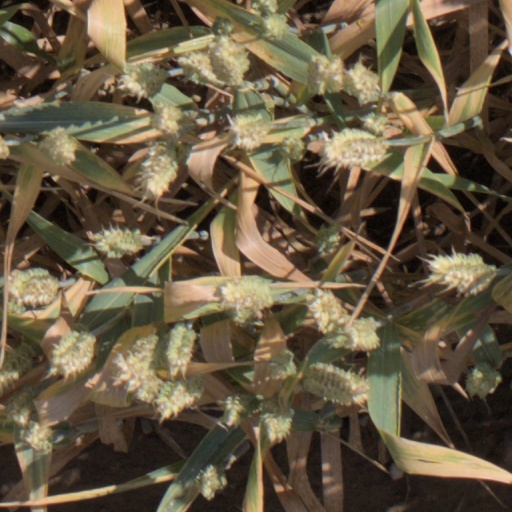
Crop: wheat